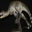
Label: dinosaur